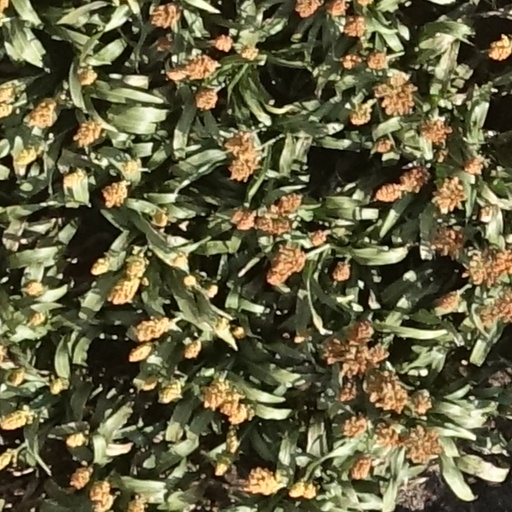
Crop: sorghum